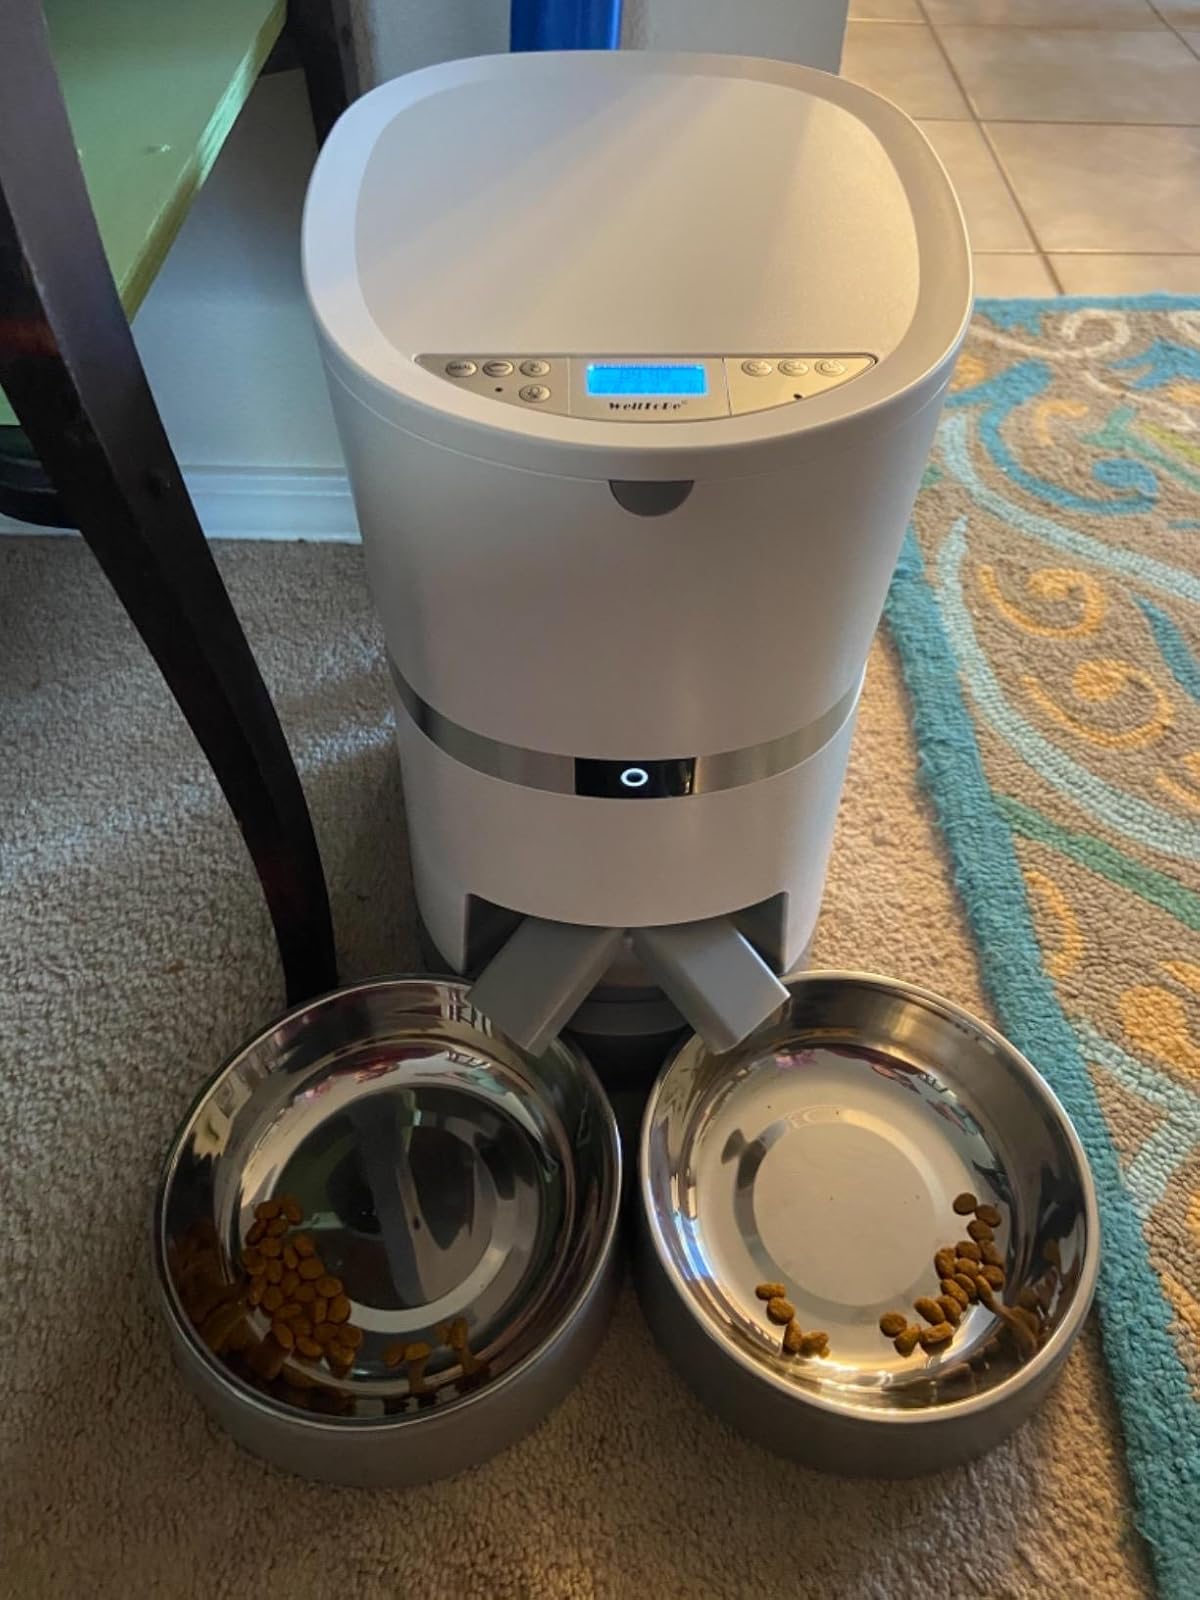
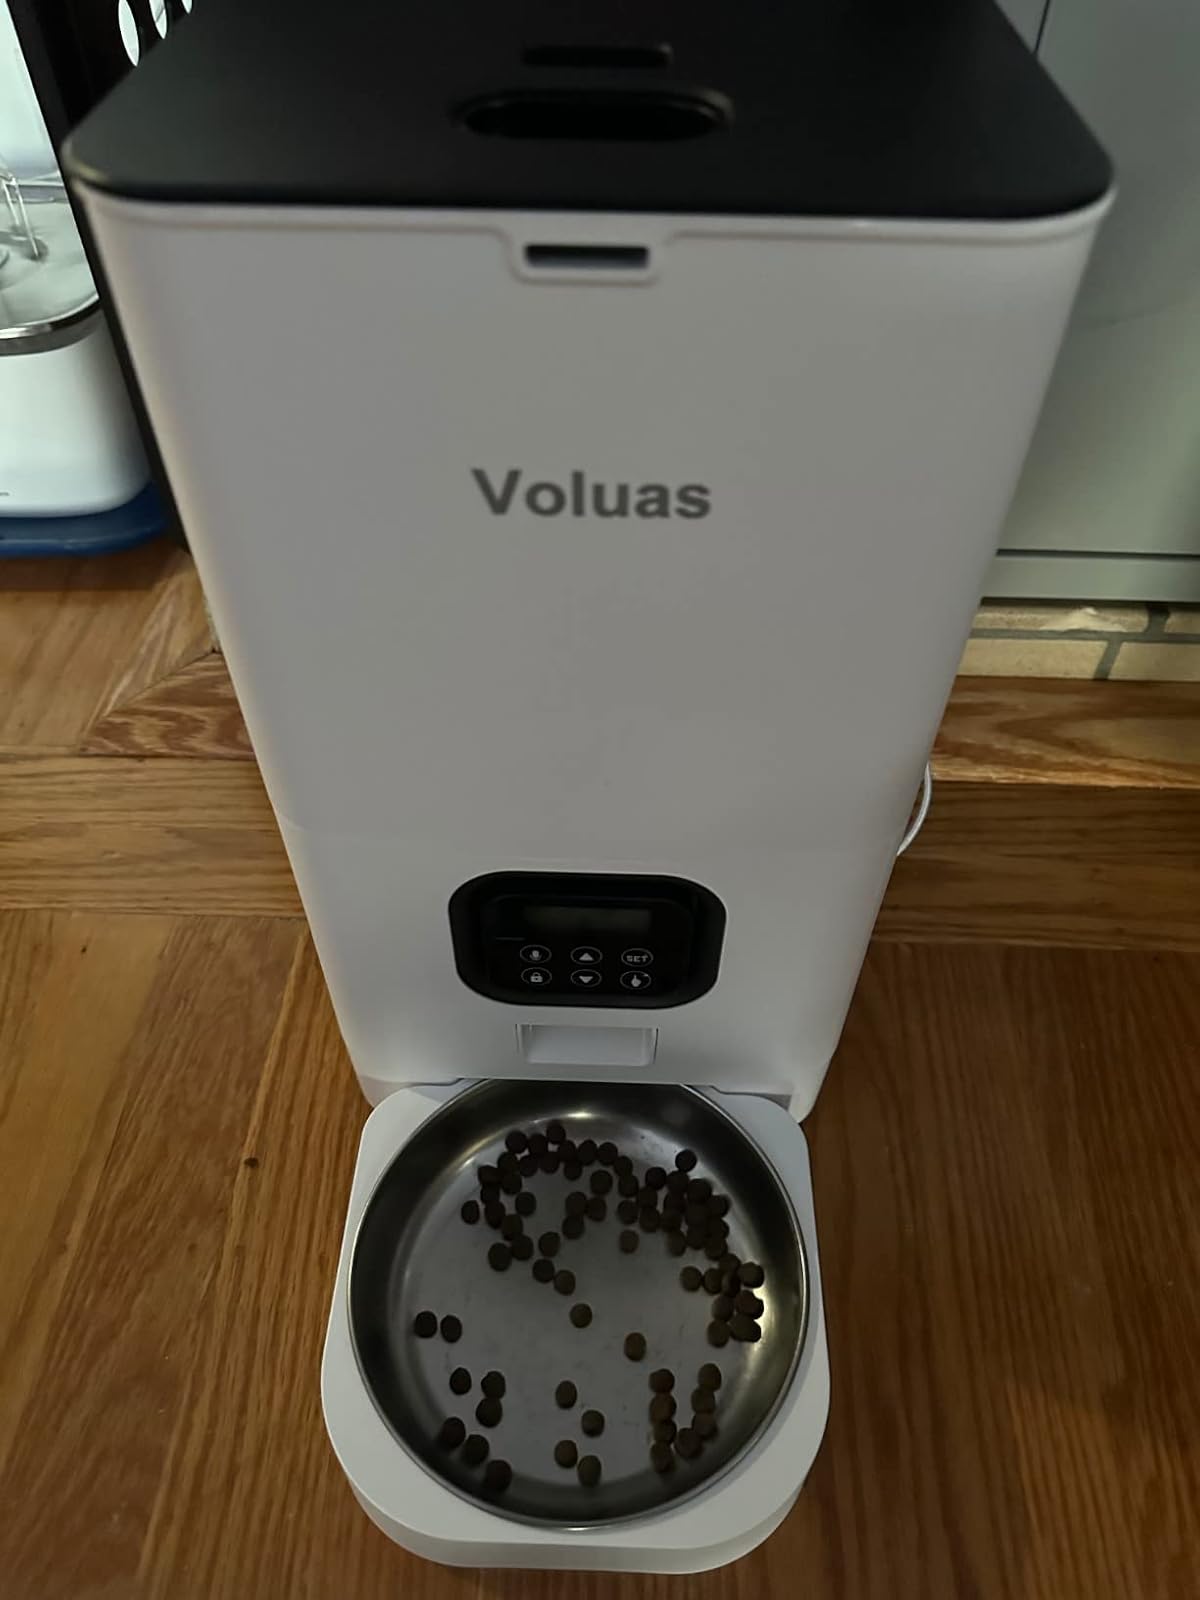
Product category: items_feeder
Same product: no